Castellers de Sarrià

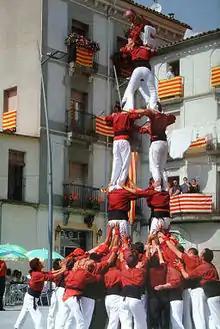
4 by 6 by the Castellers de Sarrià

In October 2016, the team was refunded and in May 2017 it is elected to be a team in formation by the CCCC (Coordinadora de Colles Castelleres de Catalunya). In the Festa Major de Sarrià (October 8, 2017) they was presented to their neighbours making a pillar of 4, 2 trials of a 3 by 6, a 3 by 6 and ending with a pillar of 4 at the balcony.